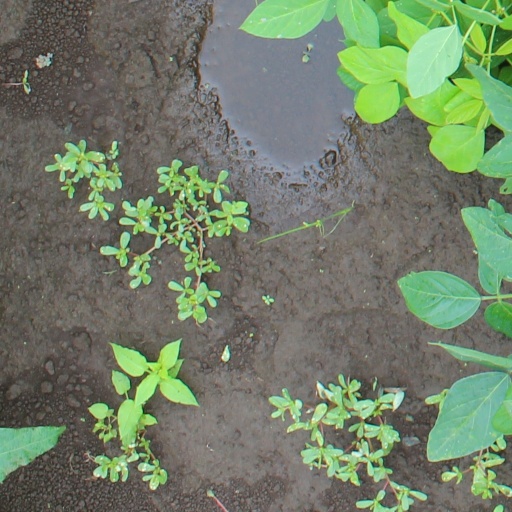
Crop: soybean